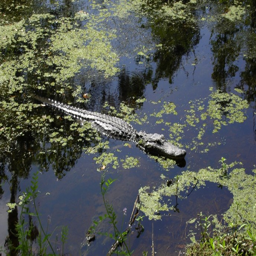
image of alligator floating in a bayou